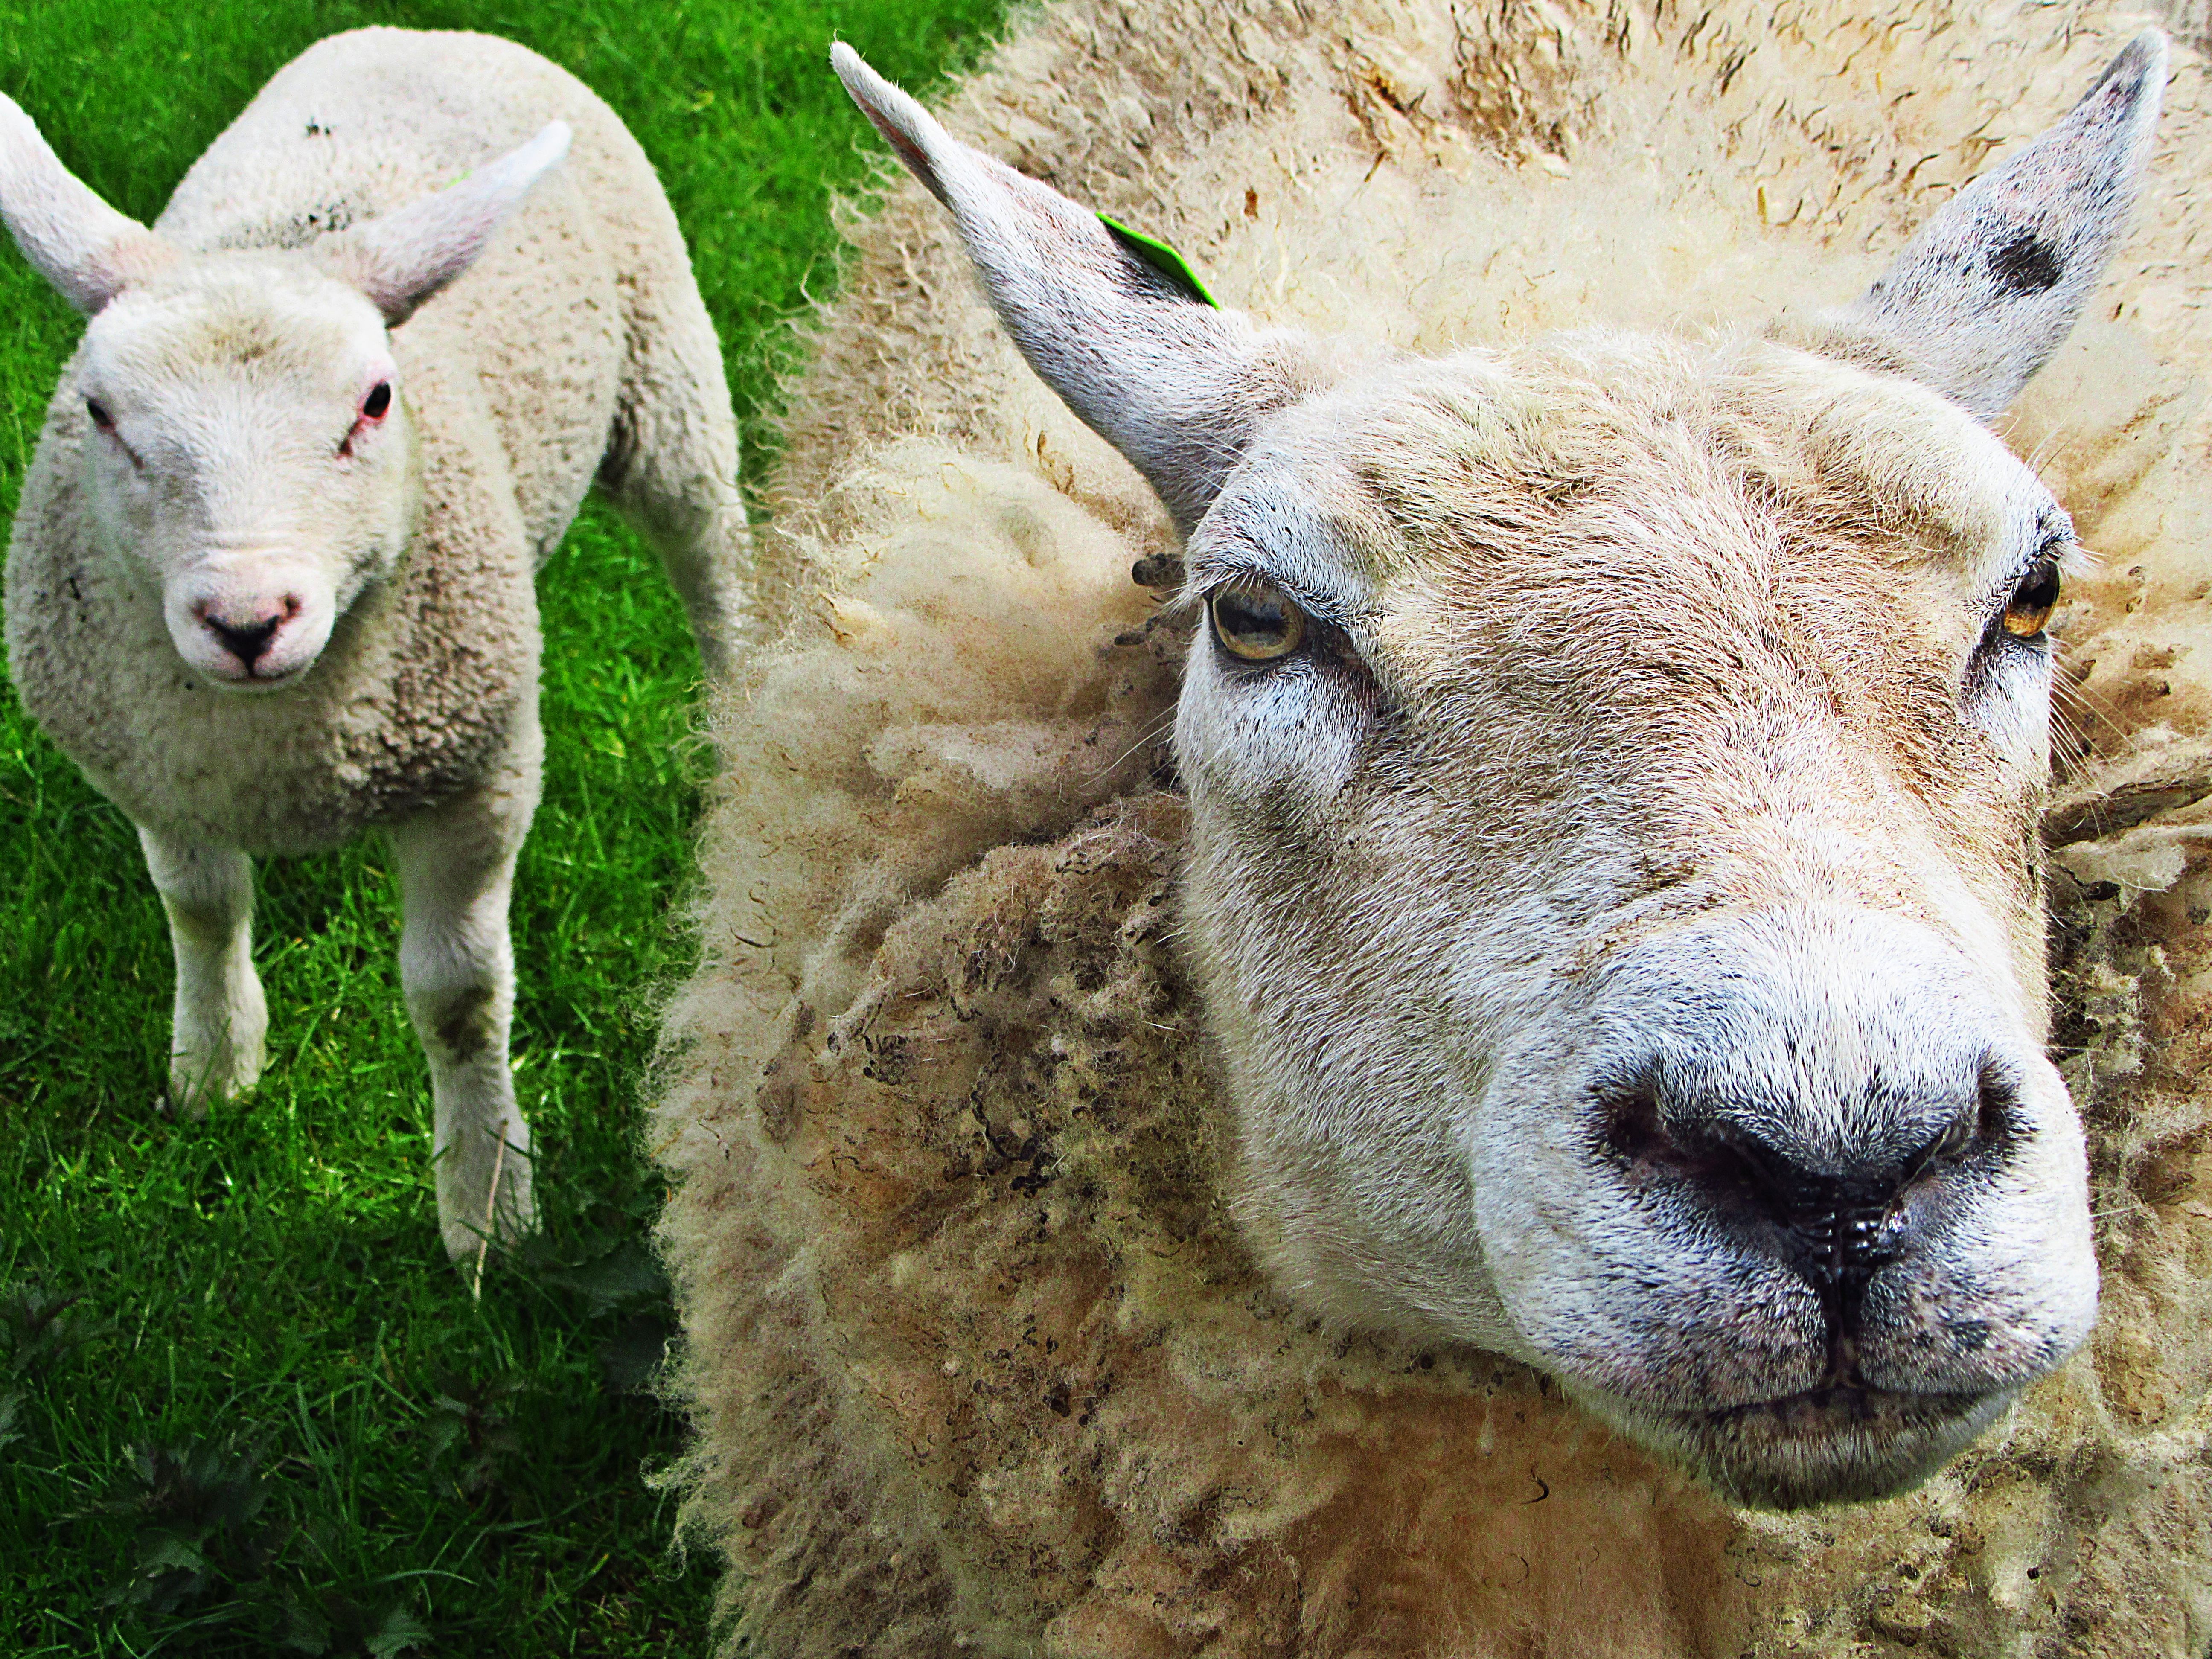
meadow, animal, wildlife, horn, spring, green, pasture, sheep, mammal, fauna, lamb, netherlands, animals, vertebrate, sheeps, lambs, outdoor life, bighorn, white sheep, barbary sheep, cow goat family